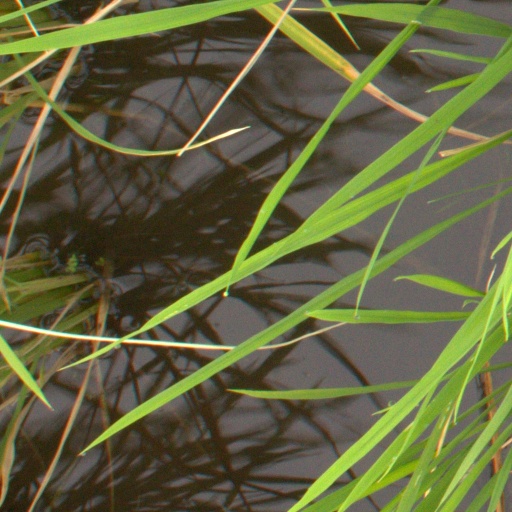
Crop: rice